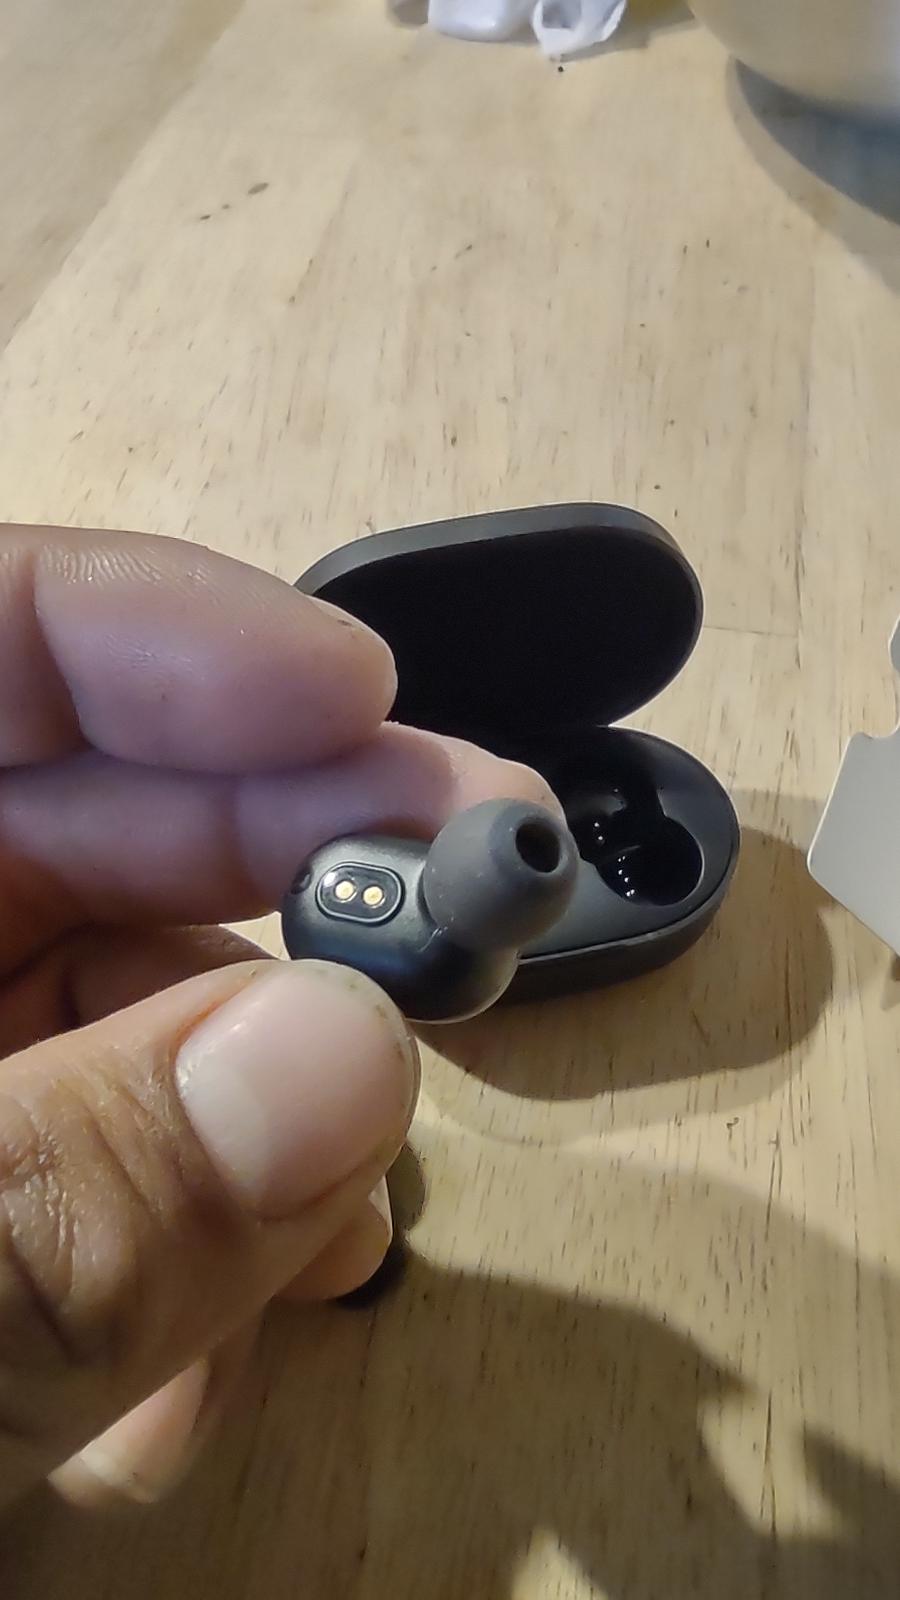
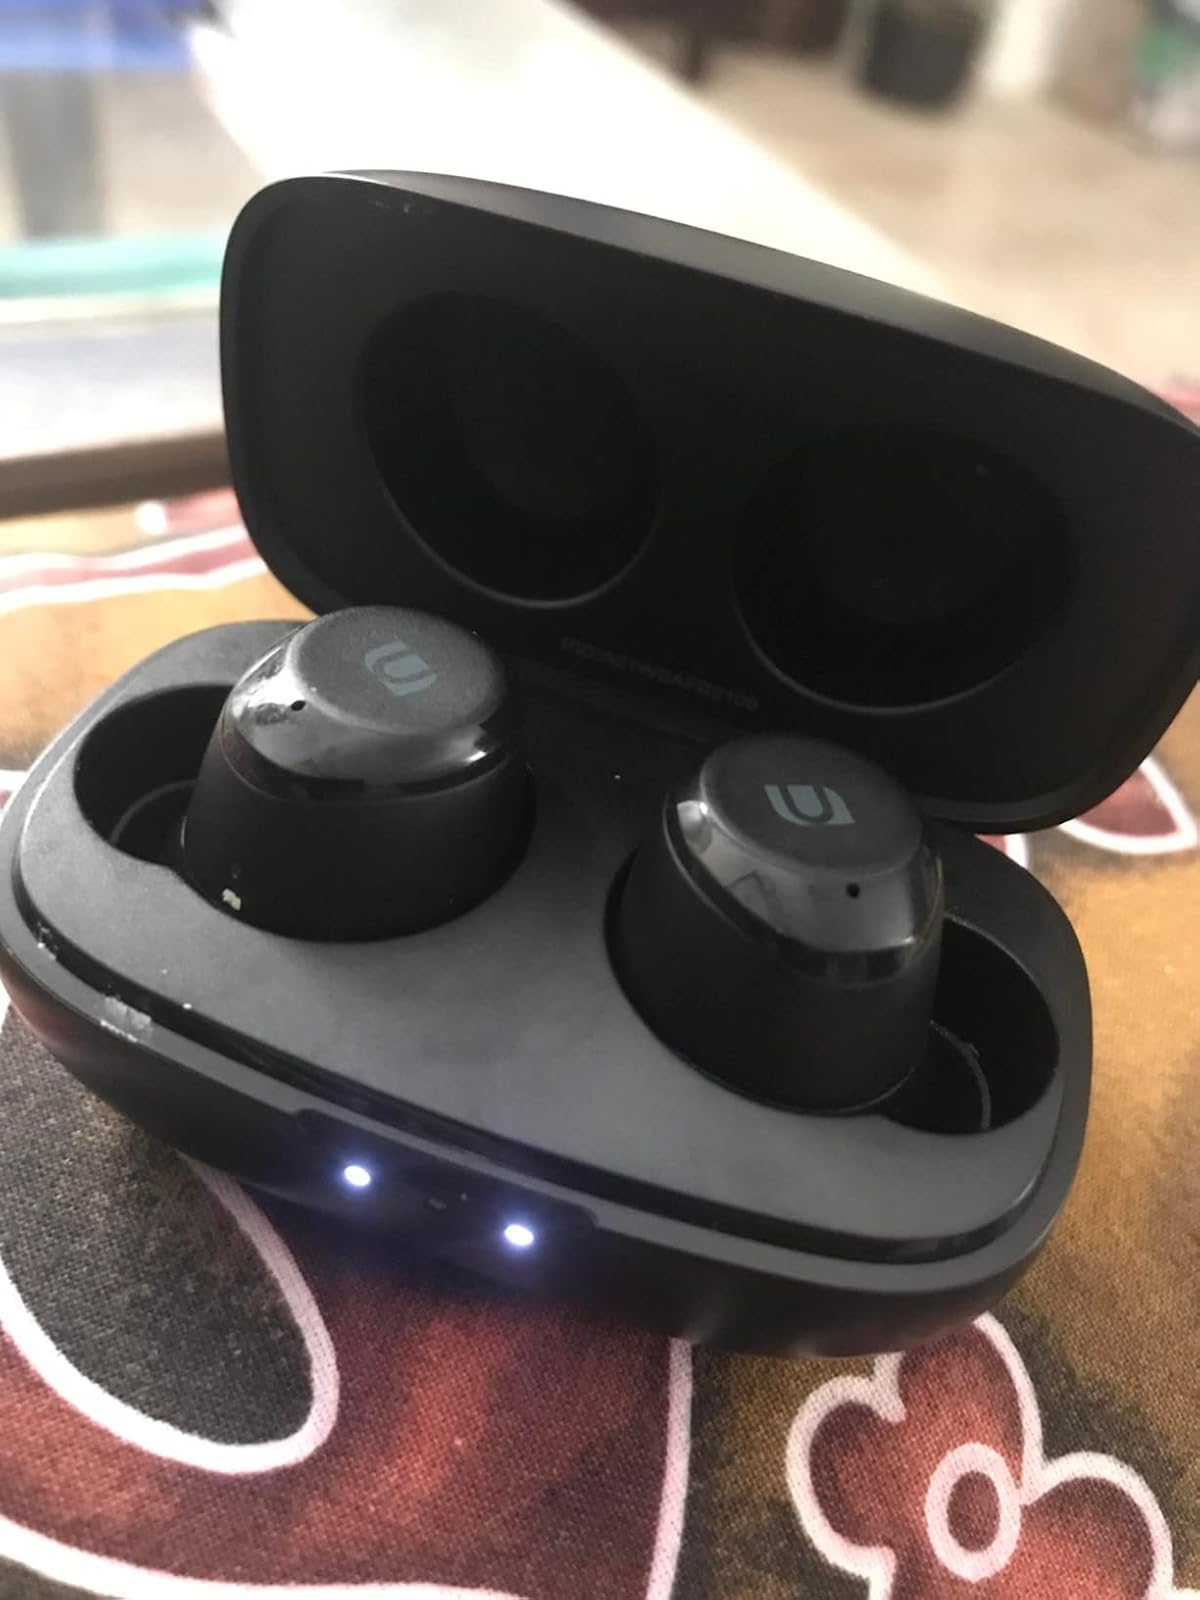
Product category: earbuds
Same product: no